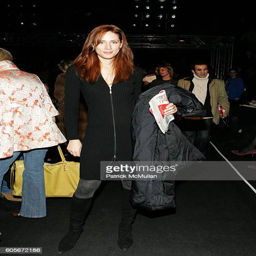
person attends show at the tent